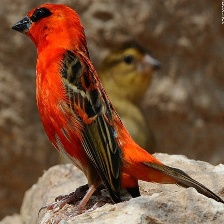
Species: RED FODY
Scientific name: FOUDIA MADAGASCARIENSIS